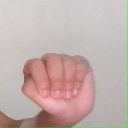
अक्षर: ठ